Midnight Club

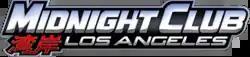
Most recent version of the series logo, as seen in ""

Midnight Club is a series of arcade-style racing video games developed by Rockstar San Diego and published by Rockstar Games. "Midnight Club" is similar to the "Midtown Madness" series (previously developed by Angel Studios), with a focus on competitive street racing in open world urban environments. Throughout the series, players race through condensed depictions of New York City, London, Los Angeles, Paris, Tokyo, San Diego, Atlanta, and Detroit.